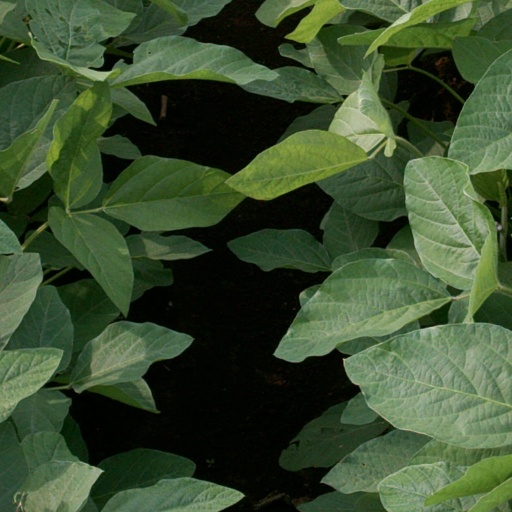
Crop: soybean